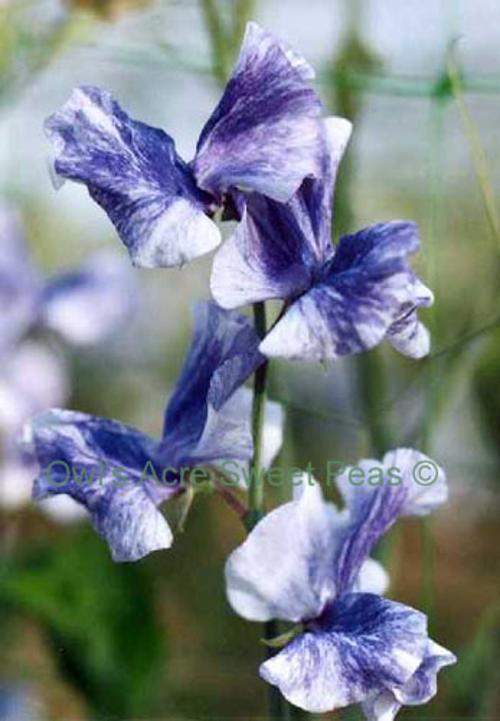
Label: sweet pea